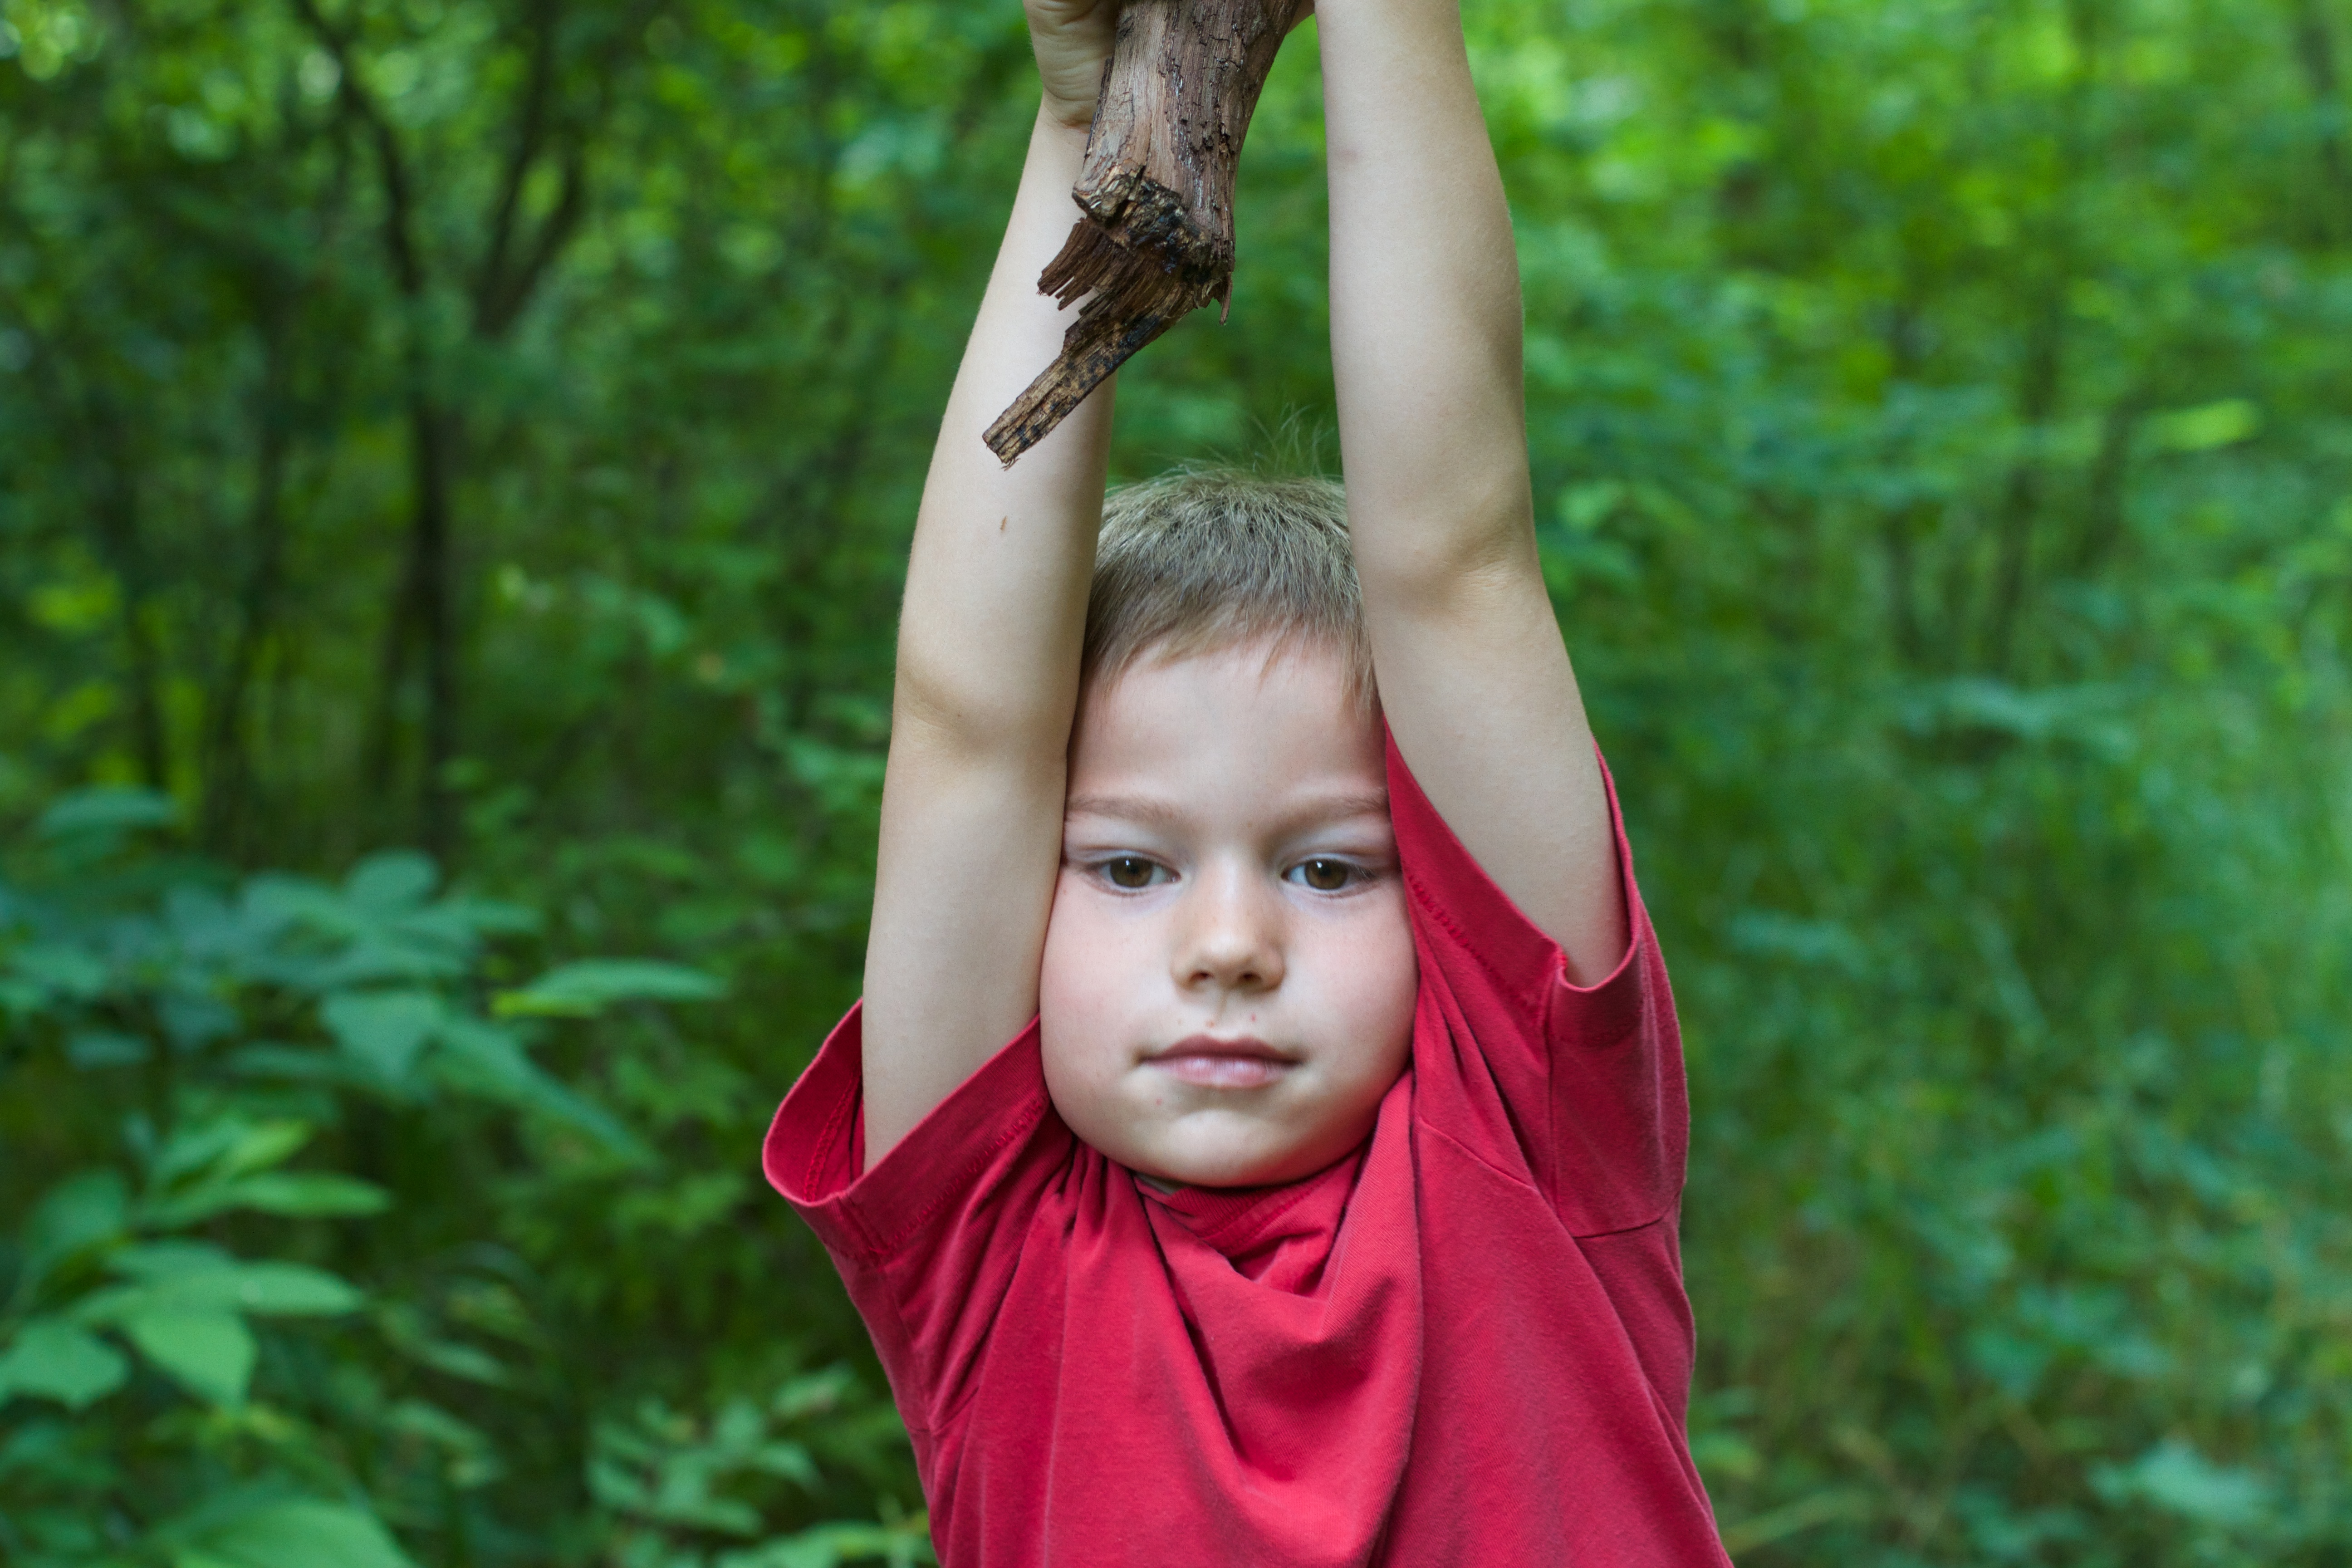
forest, person, people, girl, flower, portrait, green, jungle, child, beauty, portrait photography